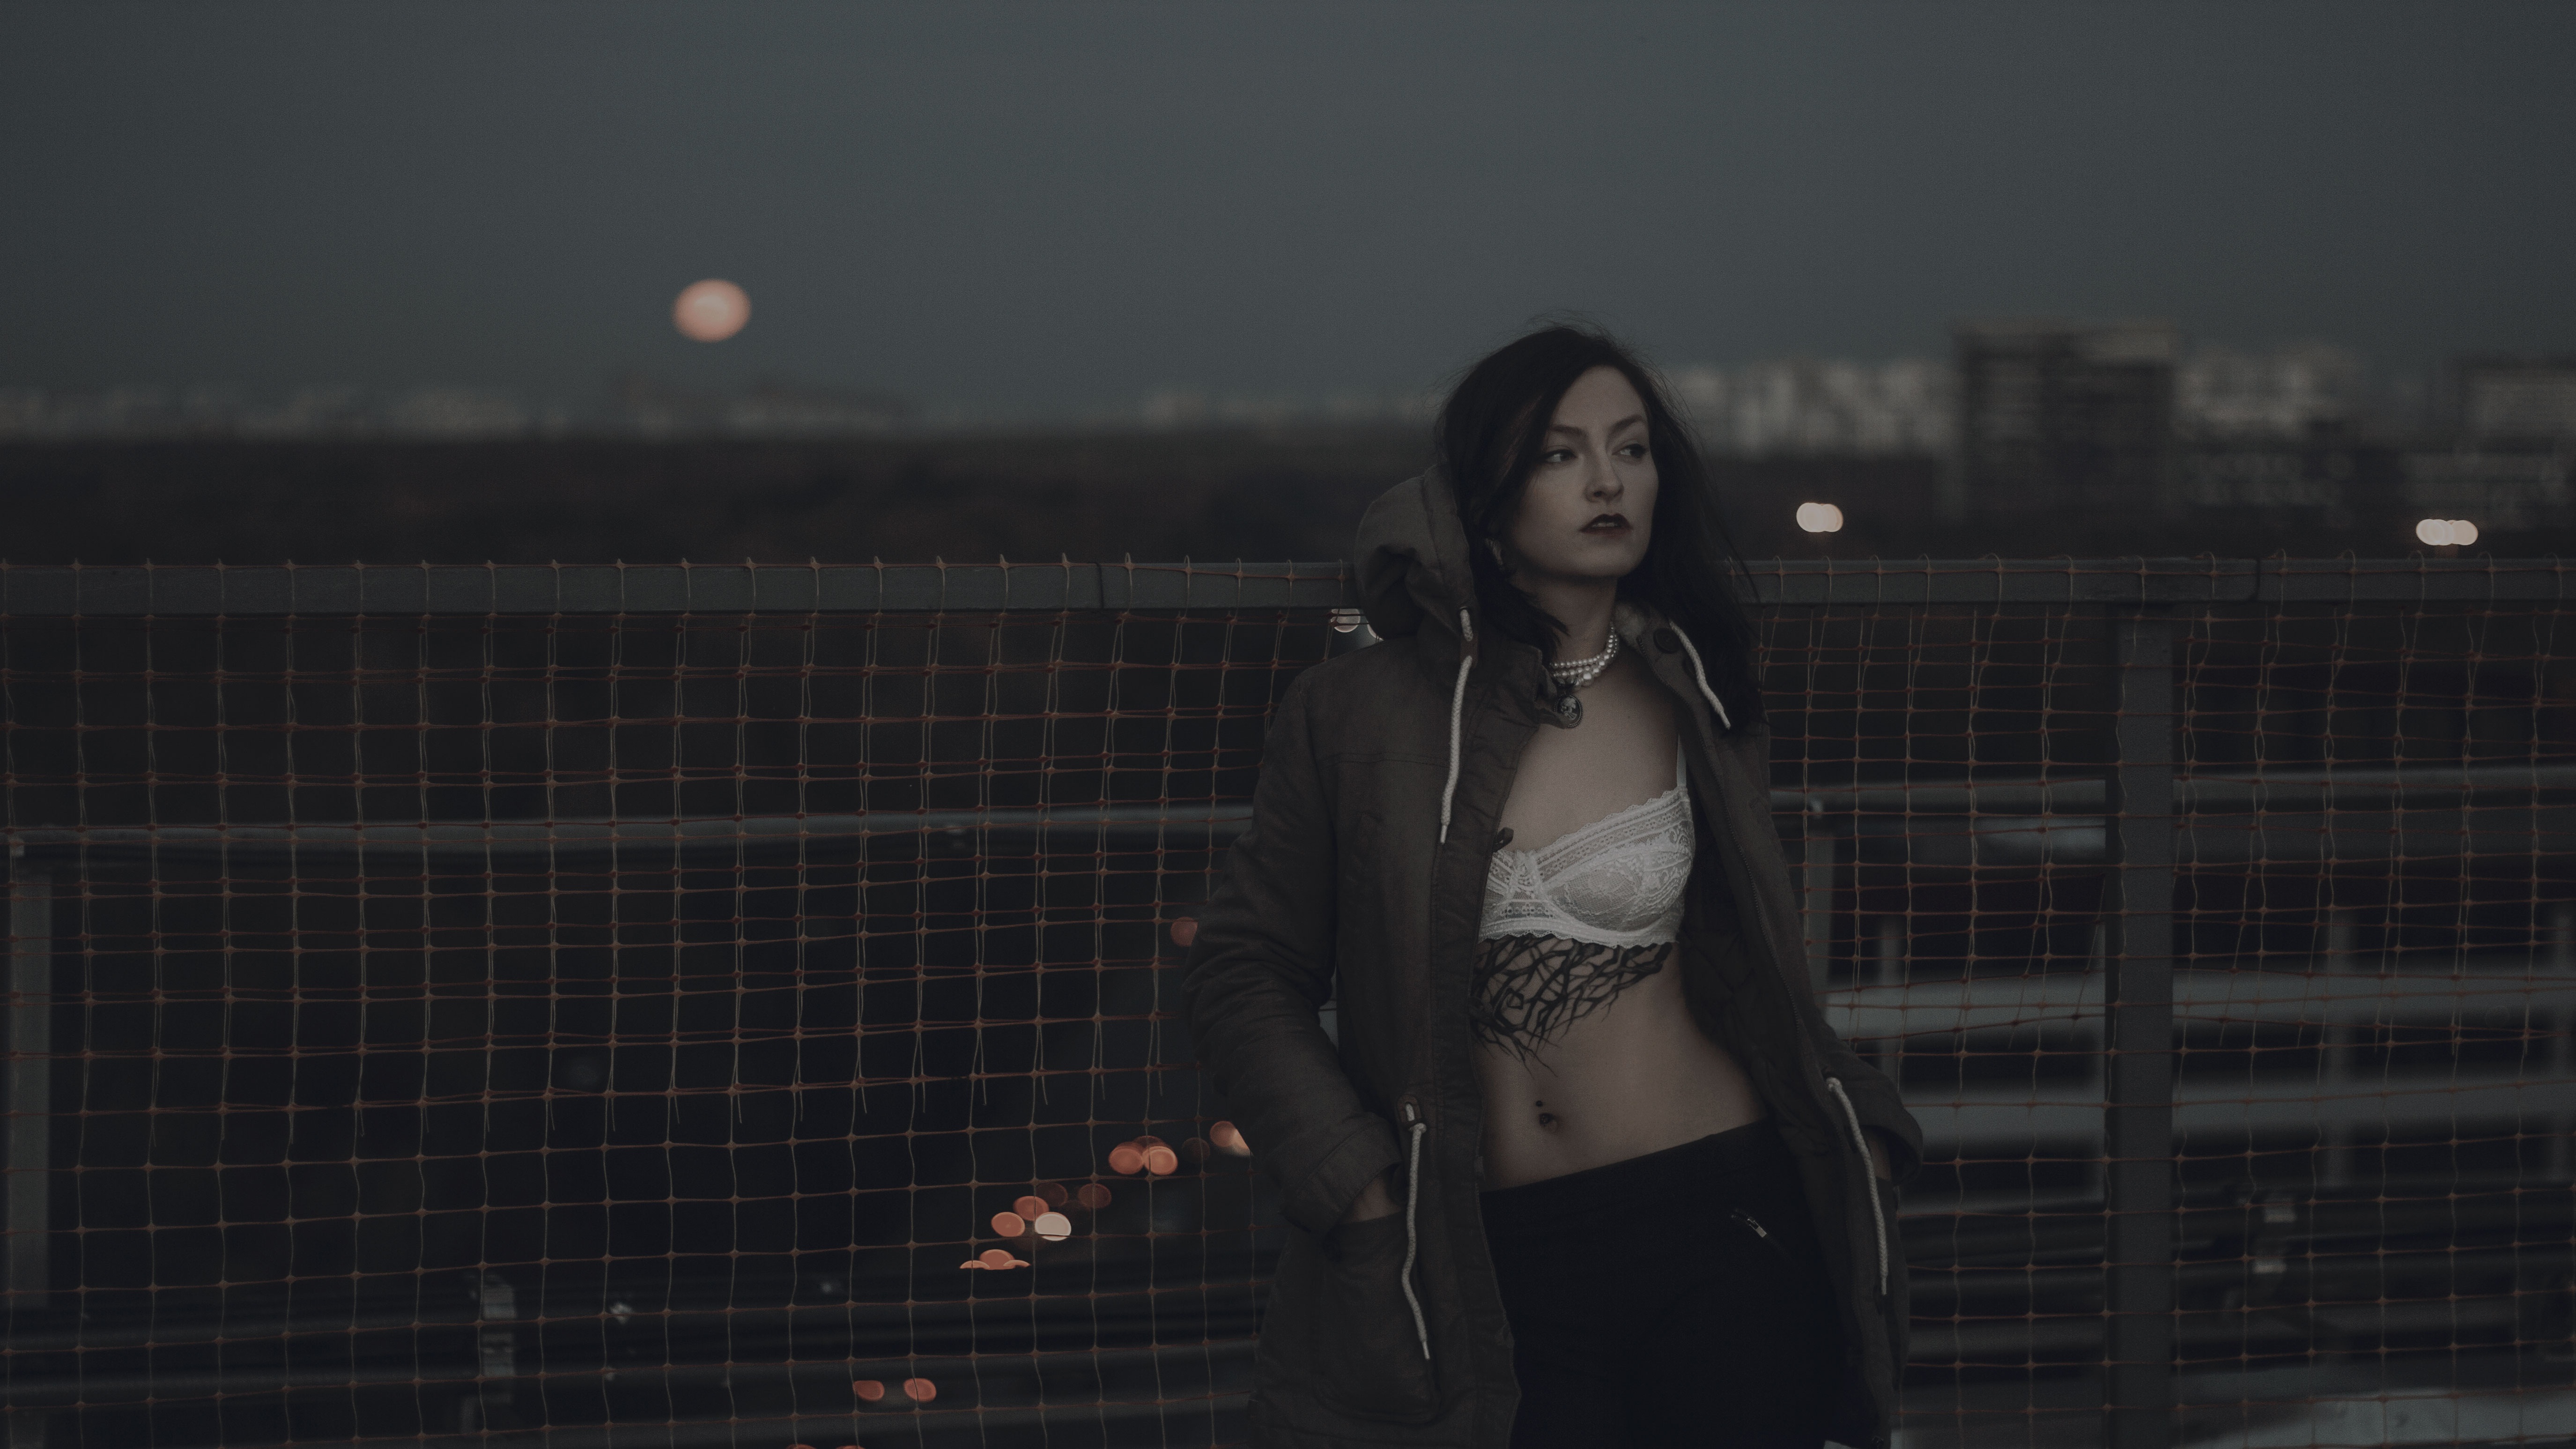
light, girl, woman, hair, view, roof, female, model, youth, hammer, darkness, fashion, black, jacket, grille, long hair, girls, dress, hands, photograph, beauty, sexy, style, image, body, posture, photoshoot, emotions, dark background, cosmetics, screenshot, bra, photo shoot, with a tattoo, on the roof